Ken Jones (Jamaican politician)

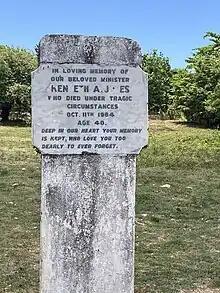
A roadside monument to Ken Jones

Ken Jones's mysterious death is portrayed in his brother Evan Jones's novel "Stone Haven" (1993). In the novel, his character is called John Newton. Another of his novels, "Alonso and the Drug Baron" (2006), centers around a political assassination of a man who is thrown from his hotel balcony.